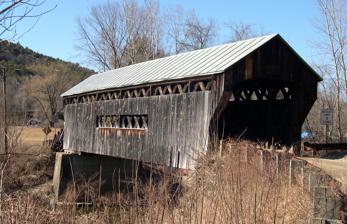
Building: Worrall Covered Bridge
Country: United States of America
Year built: 1870
United States historic place Worrall Covered Bridge U.S. National Register of Historic Places The southeast approach to the Worrall bridge.  Note the rare wooden ramp on the opposite end. Show map of Vermont Show map of the United States Nearest city Rockingham, Vermont Coordinates 43°12′41.77″N 72°32′8.74″W / 43.2116028°N 72.5357611°W / 43.2116028; -72.5357611 Area less than one acre Built 1870 ( 1870 ) Architect Granger, Sanford Architectural style Town lattice truss NRHP reference No. 73000209 Added to NRHP July 16, 1973 The Worrall Covered Bridge , also known as the Woralls Bridge or Worral Bridge is a wooden covered bridge carrying Williams Road across the Williams River in Rockingham , Vermont , United States .  Built about 1870, it is the only surviving 19th-century covered bridge in the town, after the Hall Covered Bridge collapsed in 1980 and was replaced in 1982, and the Bartonsville Covered Bridge was washed away by Hurricane Irene in 2011 and replaced in 2012-2013.  The bridge was listed on the National Register of Historic Places in 1973. The bridge was damaged by the flooding on July 10, 2023, and its fate has not yet been decided. Description and history The Worrall Covered Bridge is located on Williams Road, a dirt road a short distance north of Vermont Route 103 , that generally parallels the Williams River on its north side, while VT 103 follows the river on the south side.  The bridge is a Town lattice truss structure, with a total span of 82 feet (25 m) and a total structure length of 87 feet (27 m).  The trusses rest on stone abutments that have been reinforced with concrete, and the road bed (14 feet (4.3 m) wide, or one lane) has been reinforced with laminated beams.  It is topped by a gabled metal roof, and is sheathed in vertical board siding, with openings on its south side to improve traffic visibility. The bridge includes one rare feature — a wooden ramp leading up to the northwest entrance. The bridge was built in 1870 by Sanford Granger, a local master builder.  Of seventeen 19th-century bridges once located in the town, it is the only one that remains.  At the time of its National Register listing in 1973, there were three such bridges in Rockingham, but the other two have since been destroyed and replaced with new covered bridges (see above). See also National Register of Historic Places listings in Windham County, Vermont List of bridges on the National Register of Historic Places in Vermont List of covered bridges in Vermont References